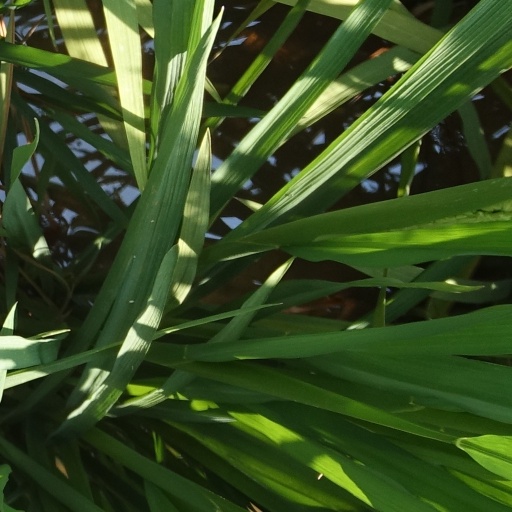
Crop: rice